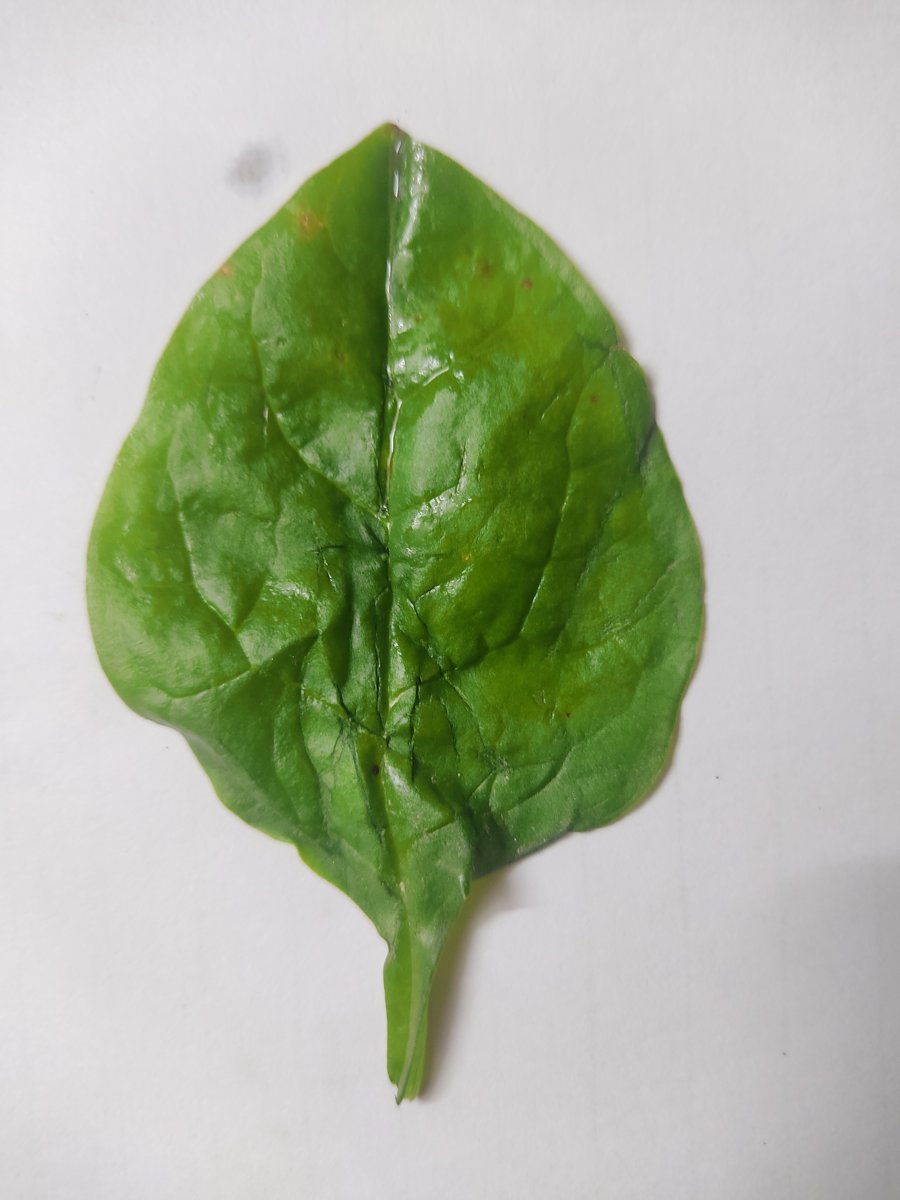
Label: Healthy-Leaf